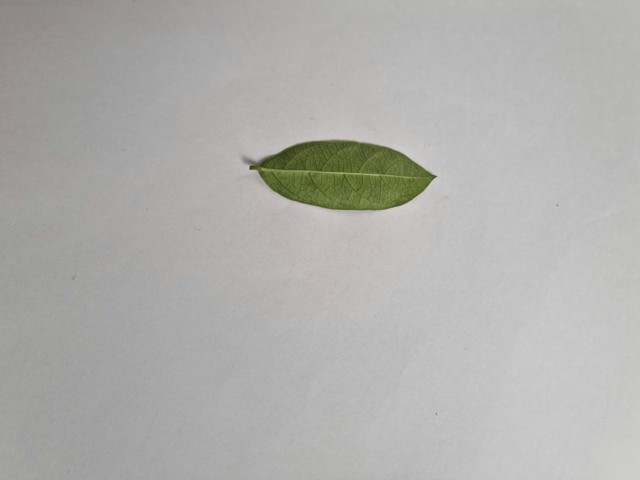
Plant: anantamul